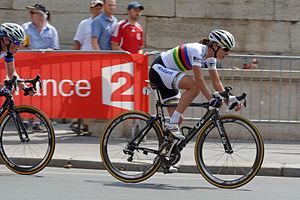
La course by Le Tour de France 2014 est la première édition de La course by Le Tour de France, course cycliste d'un jour disputée en France. Elle fait partie du calendrier de l'Union cycliste internationale en catégorie 1.1.
L'équipe cycliste CCC-Liv est une équipe cycliste féminine basée aux Pays-Bas. Elle est dirigée par Jeroen Blijlevens. Marianne Vos en fait partie depuis 2006 et en est la leader. Elle a été numéro un mondial de 2007 à 2012, puis en 2014. L'équipe a terminé numéro un du classement mondial en 2011, 2012 et 2014. En coupe du monde, l'équipe a gagné au niveau individuel six fois : cinq par l'intermédiaire de Marianne Vos et une par celui d'Annemiek van Vleuten. Au niveau collectif, l'équipe a fini quatre fois à la première place de cette compétition. Aux championnats du monde, Marianne Vos a gagné deux fois, en 2006 et 2012, tandis que Pauline Ferrand-Prévot a remporté le titre en 2014.
Marianne Vos, née le 13 mai 1987 à Bois-le-Duc, est une cycliste néerlandaise. Elle est membre de l'équipe néerlandaise CCC-Liv. Par ses résultats, elle est souvent comparée à son homologue masculin, le Belge Eddy Merckx comme étant « la meilleure cycliste de [sa] génération ».